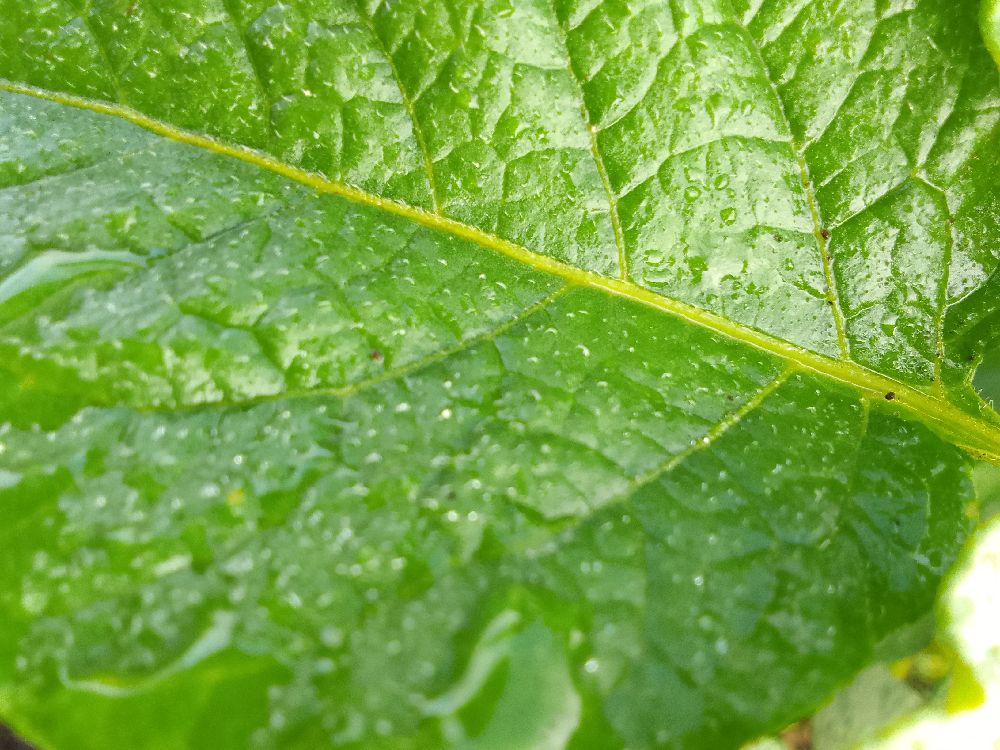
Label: Healthy